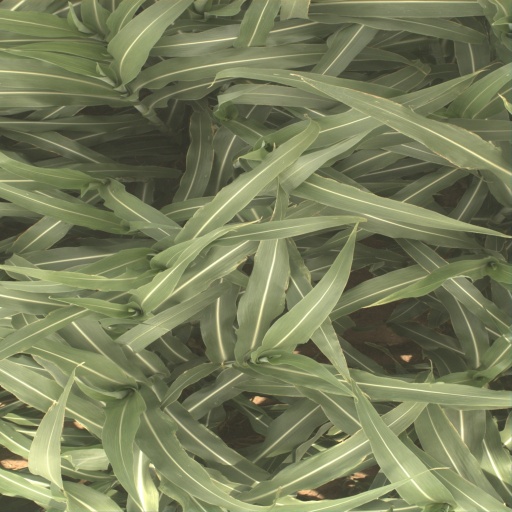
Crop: sorghum